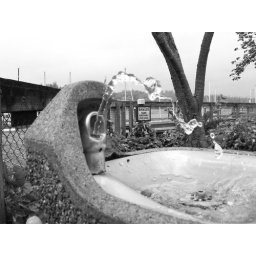
water in the wind. sign in background saying warning, unstable bank.